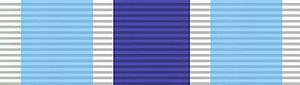
Les décorations du gouvernement des États-Unis sont des récompenses civiles du gouvernement fédéral américain qui sont généralement remises pour service méritoire soutenu, à titre civil, alors que le récipiendaire était au service du gouvernement fédéral américain.